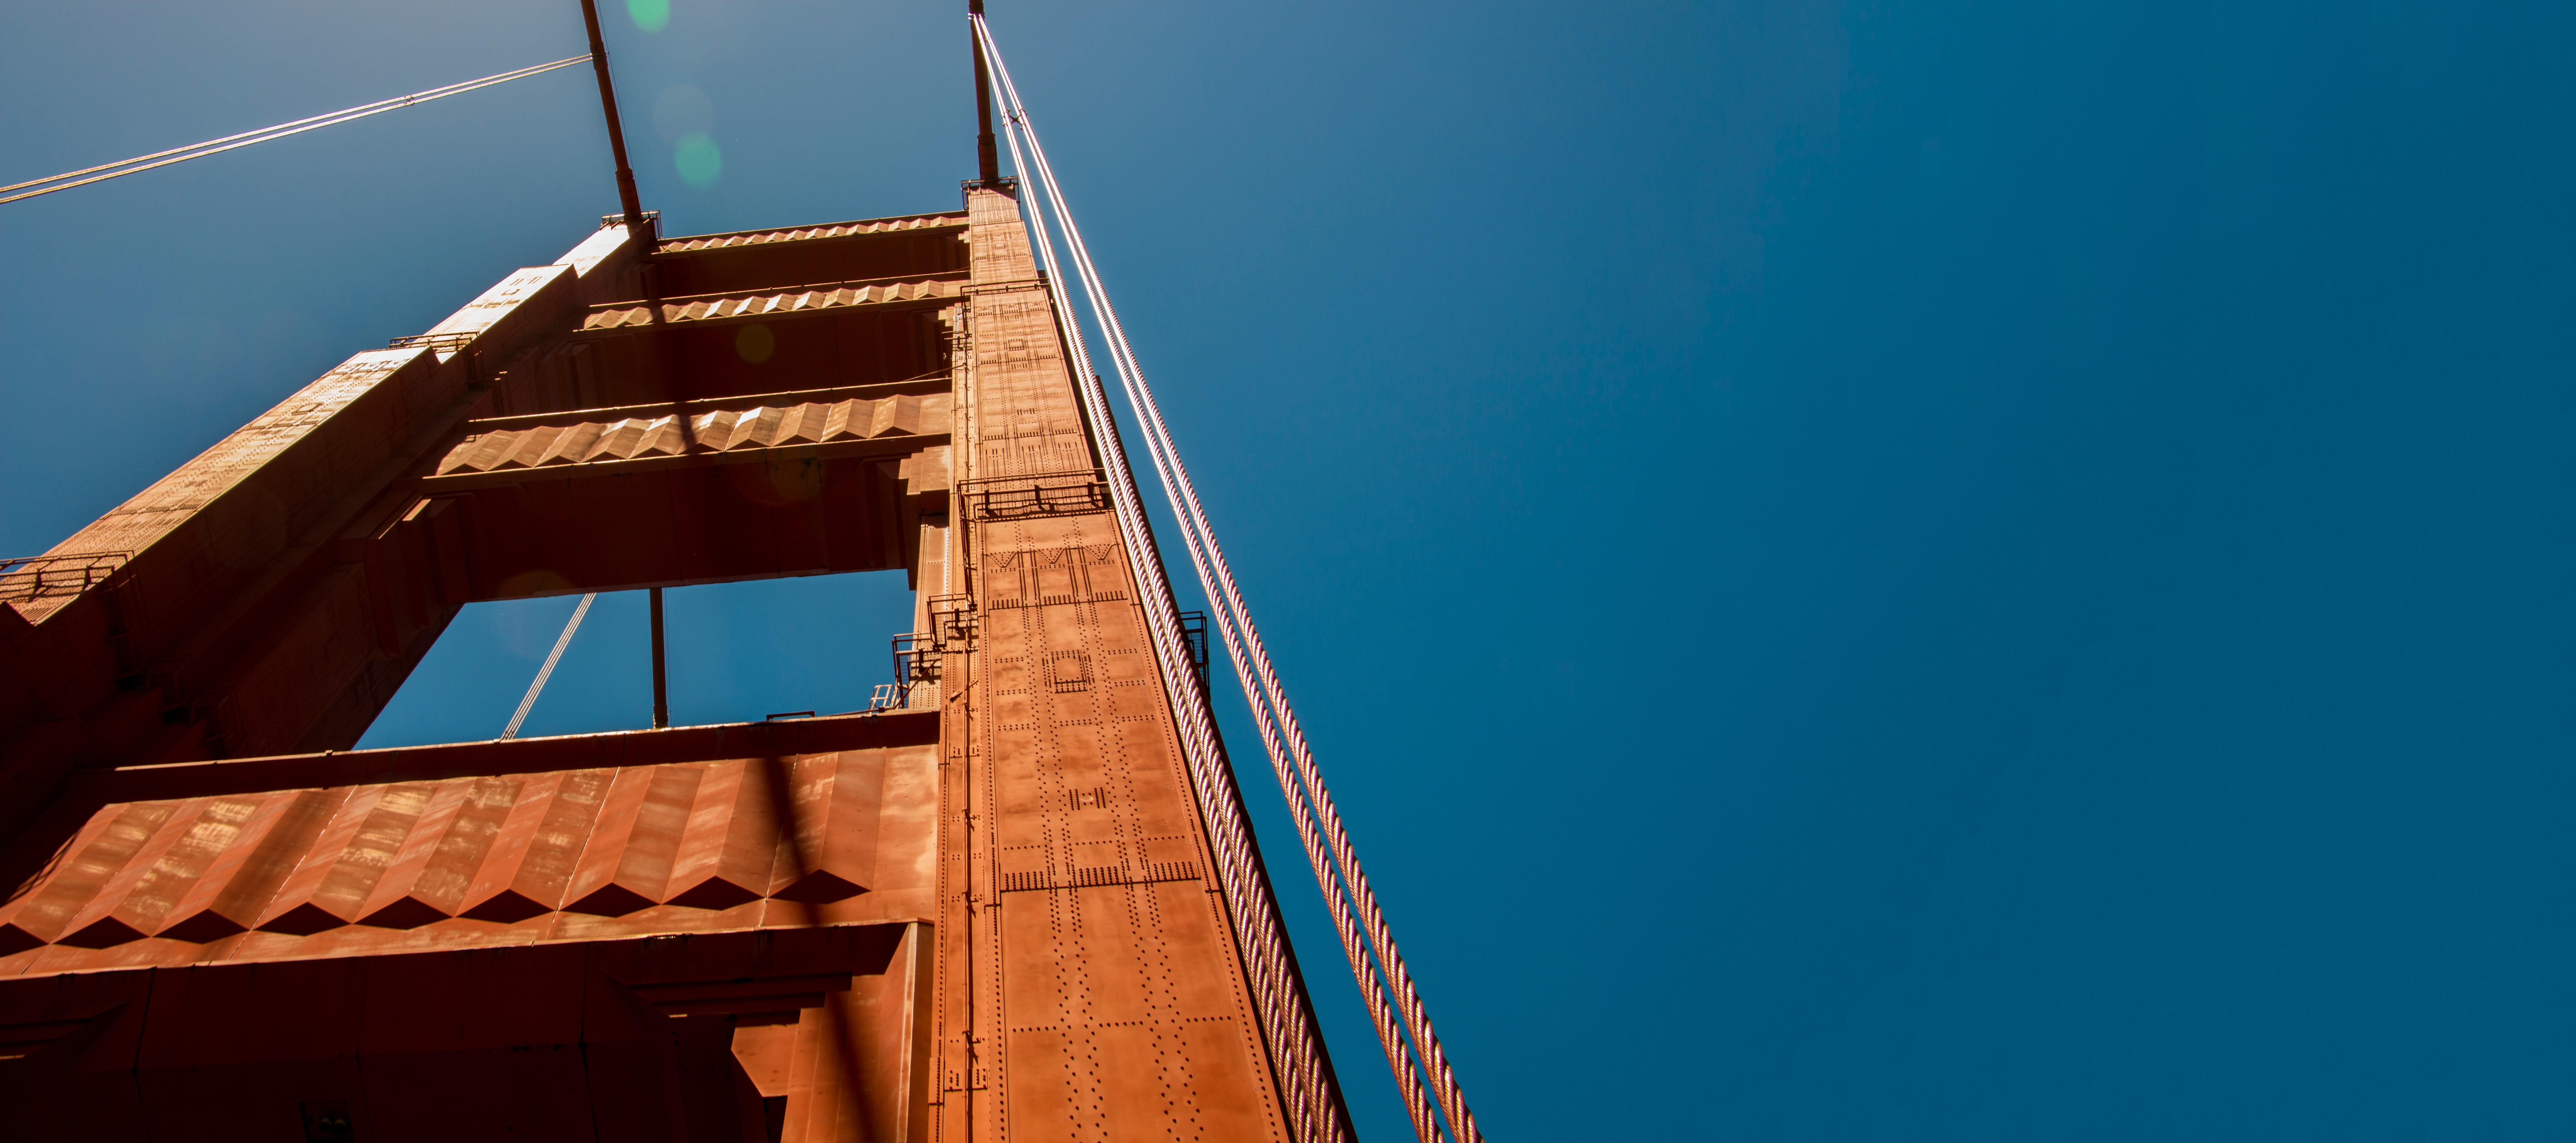
sky, skyscraper, tower, landmark, facade, blue, steeple